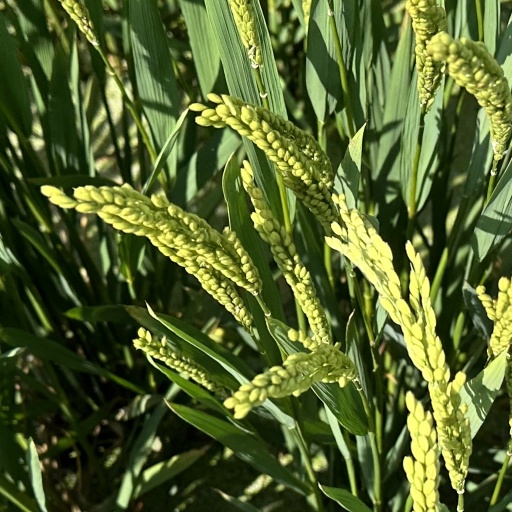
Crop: rice